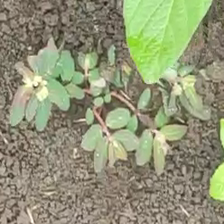
Weed species: Choti_dudhi_(Euphorbia_hirta)